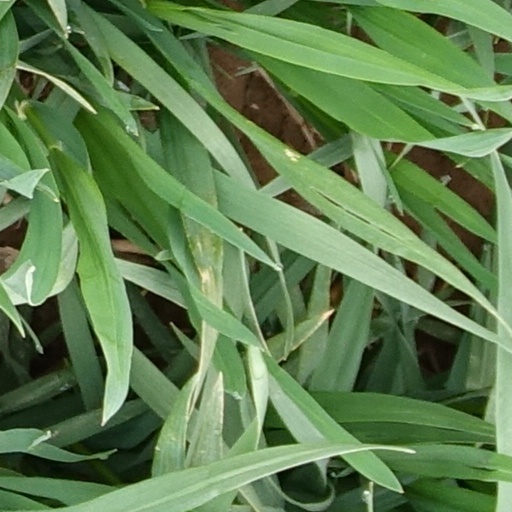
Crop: wheat